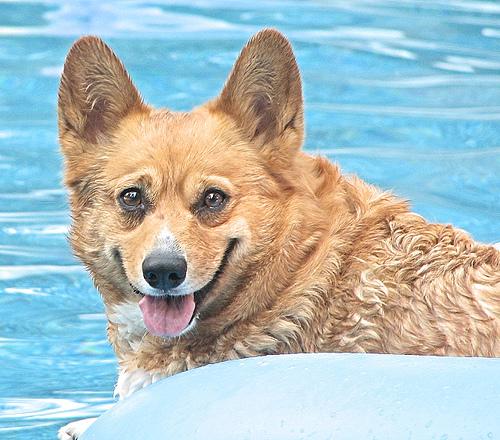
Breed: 205-n000029-Pembroke